Romanesque art

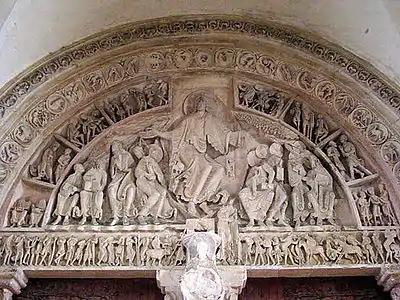
The tympanum of Vézelay Abbey, Burgundy, France, 1130s, has much decorative spiral detail in the draperies.

Precious objects in these media had a very high status in the period, probably much more so than paintings – the names of more makers of these objects are known than those of contemporary painters, illuminators or architect-masons. Metalwork, including decoration in enamel, became very sophisticated. Many spectacular shrines made to hold relics have survived, of which the best known is the Shrine of the Three Kings at Cologne Cathedral by Nicholas of Verdun and others (–1225). The Stavelot Triptych and Reliquary of St. Maurus are other examples of Mosan enamelwork. Large reliquaries and altar frontals were built around a wooden frame, but smaller caskets were all metal and enamel. A few secular pieces, such as mirror cases, jewellery and clasps have survived, but these no doubt under-represent the amount of fine metalwork owned by the nobility.